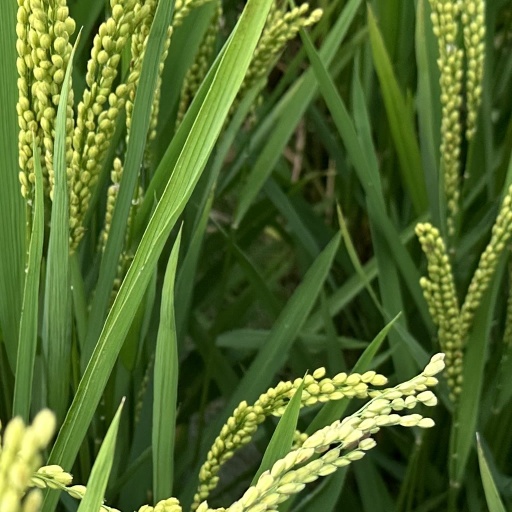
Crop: rice